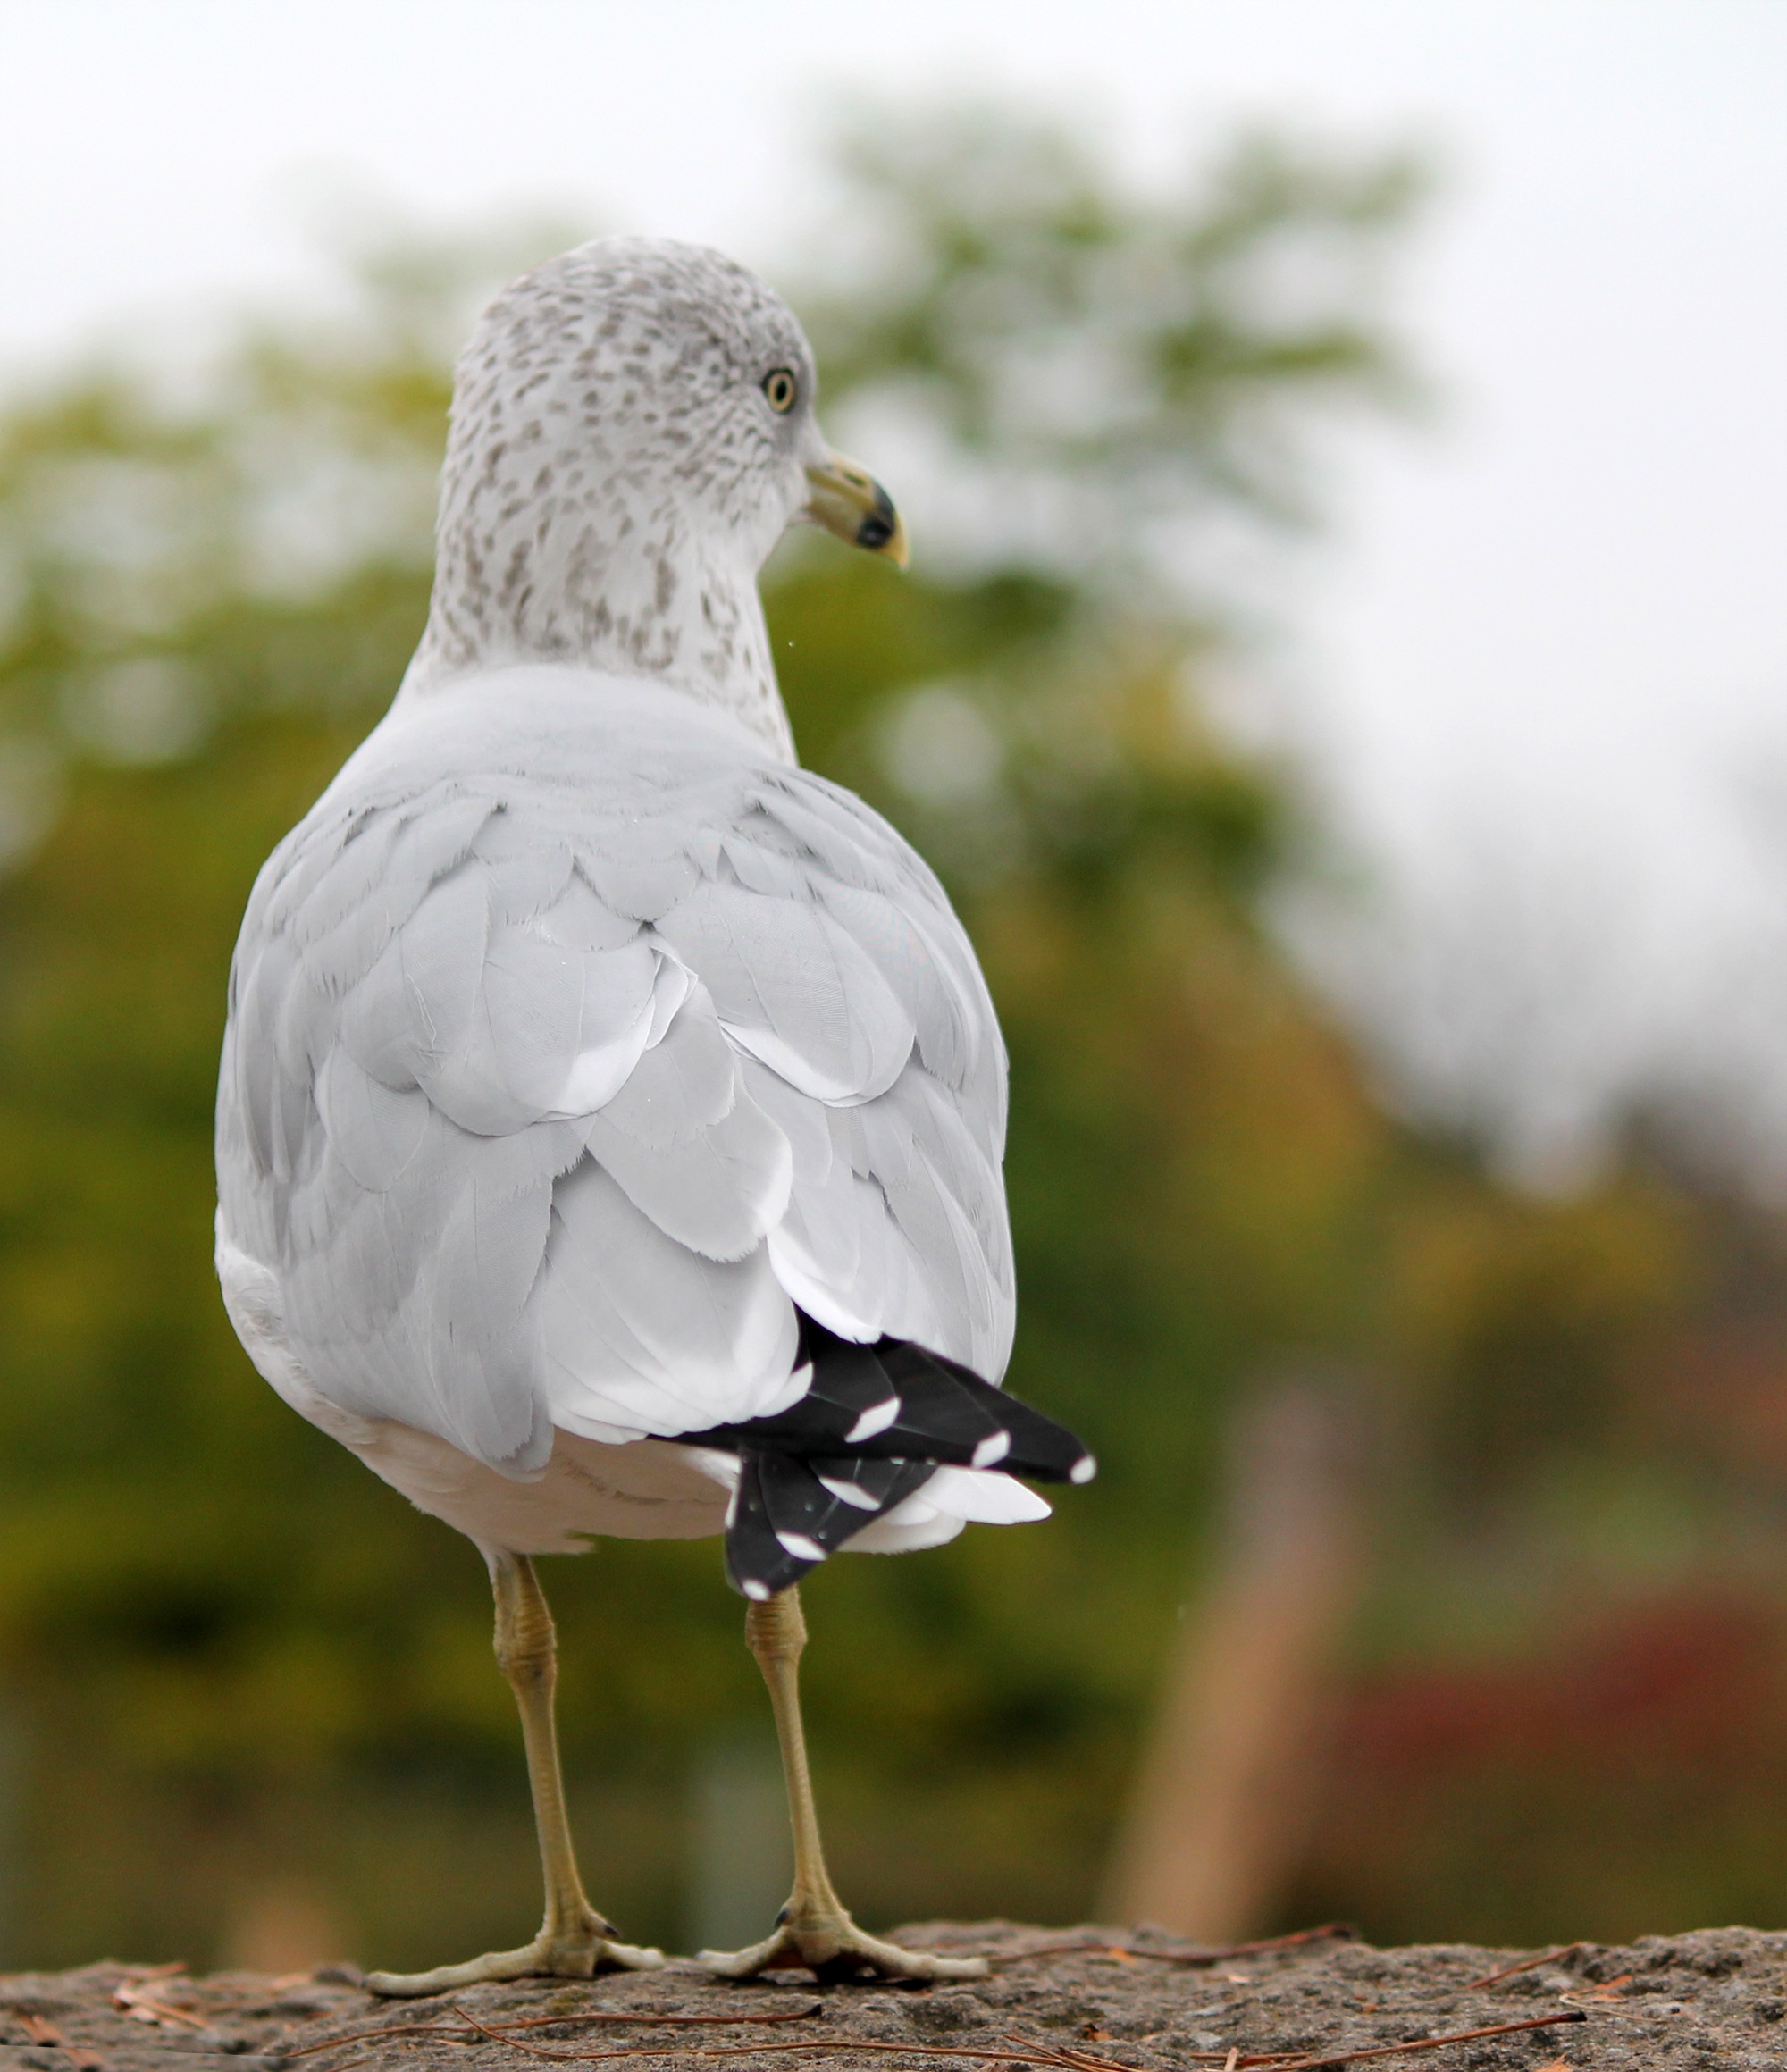
nature, bird, wing, seabird, fly, seagull, wildlife, wild, gull, beak, fauna, vertebrate, birdwatching, water bird, charadriiformes